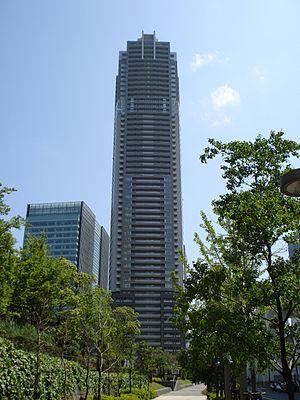
Shiodome est un quartier de l'arrondissement de Minato, à Tokyo. Il est adjacent à Shimbashi et Ginza, et près de la baie de Tokyo et du jardin Hama-Rikyū. Ancien terminus ferroviaire, Shiodome est devenu un des quartiers les plus modernes de la ville, avec treize gratte-ciel abritant les sièges sociaux de plusieurs grandes sociétés, dont All Nippon Airways, Fujitsu, et SoftBank, ainsi que de nombreux hôtels et restaurants.